Bootsy Collins

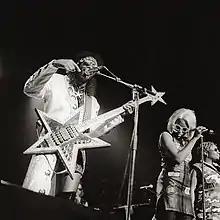
Collins performing in 1998

In 1995, Collins played in the remake of Jimi Hendrix's "If 6 Was 9", for Axiom Funk, a Funkadelic-like one-off supergroup produced by Bill Laswell and featuring (Funkadelic members) George Clinton, Bernie Worrell, Collins, (the guitar of the late) Eddie Hazel, Gary Shider and Laswell. The group released only one album ("Funkcronomicon"), and the song also appeared in the soundtrack of the movie "Stealing Beauty". He also featured on Jon B's song "Simple Melody" from his debut album, "Bonafide".